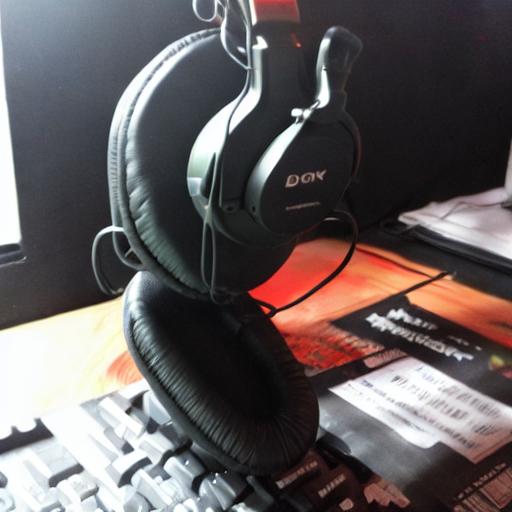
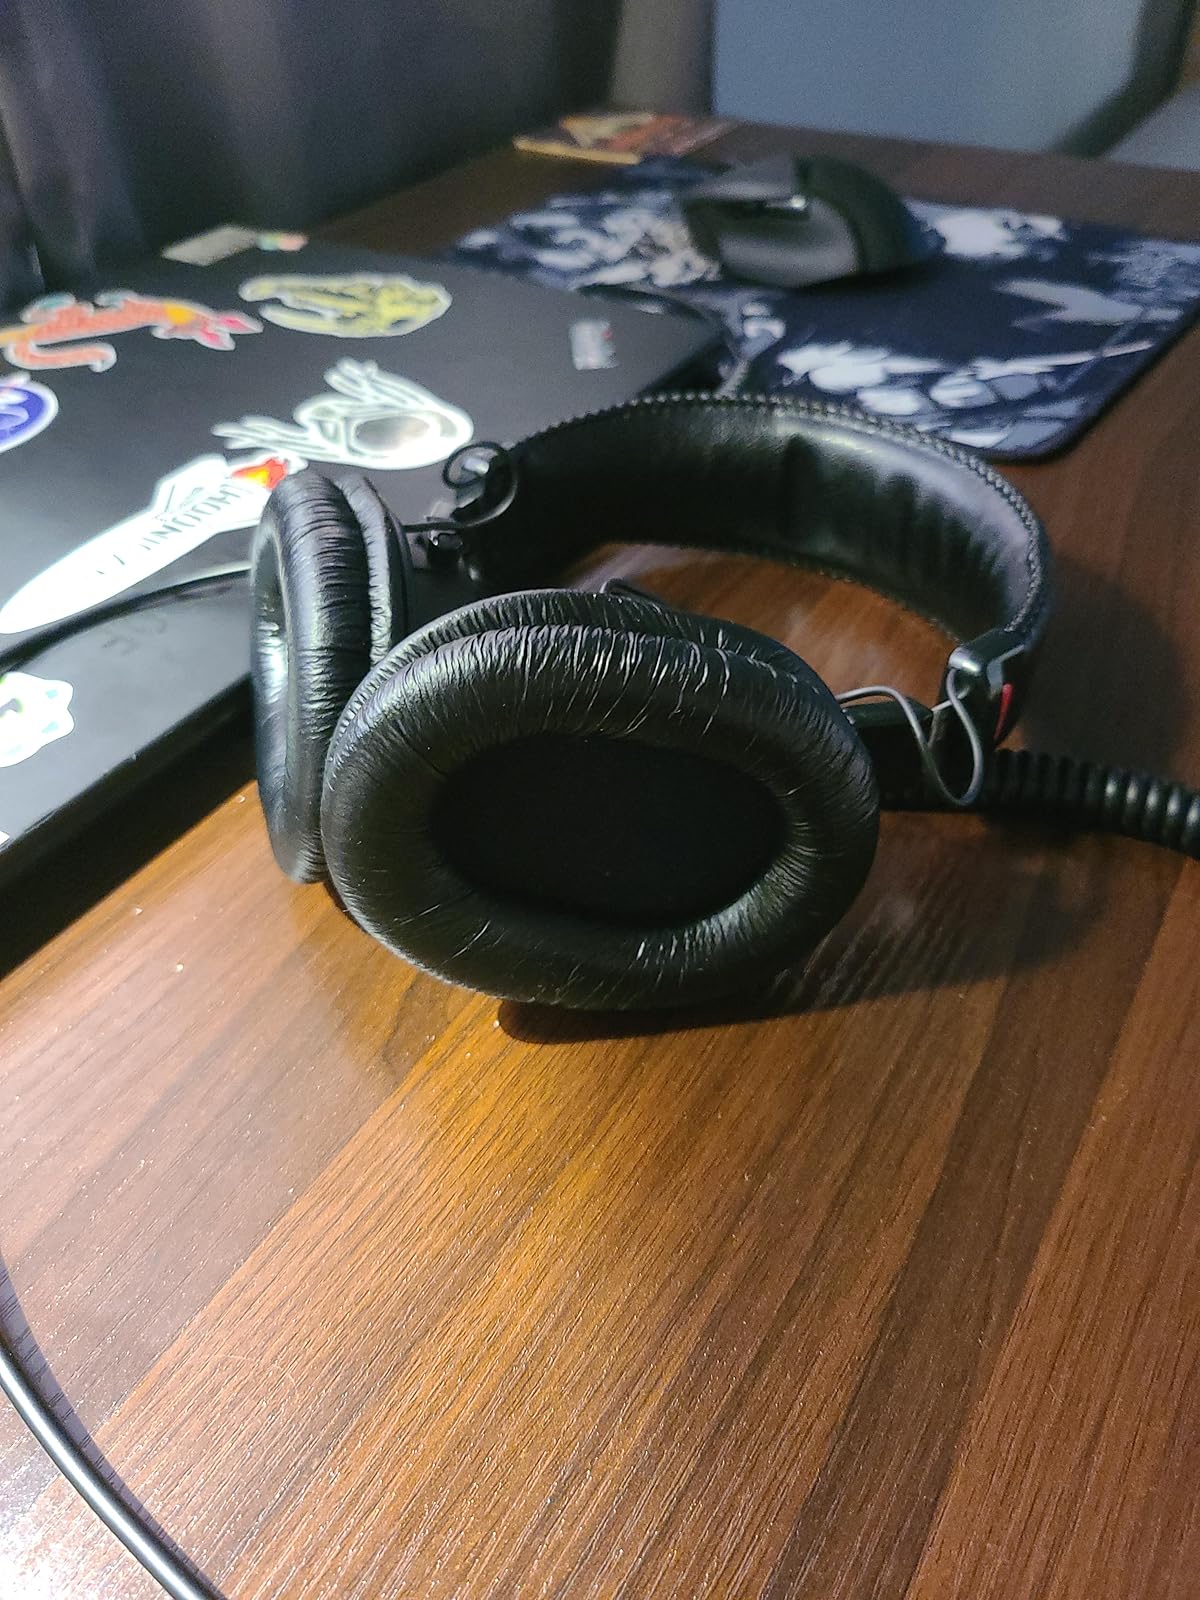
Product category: headphones
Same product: no